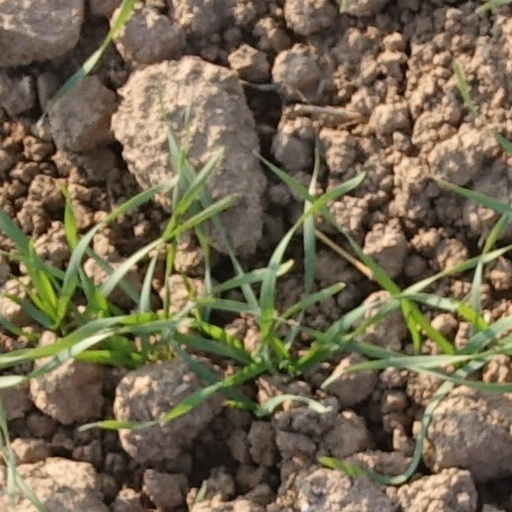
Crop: wheat